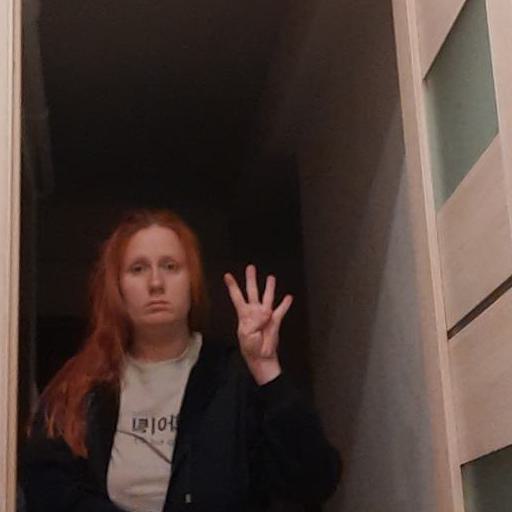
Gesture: four